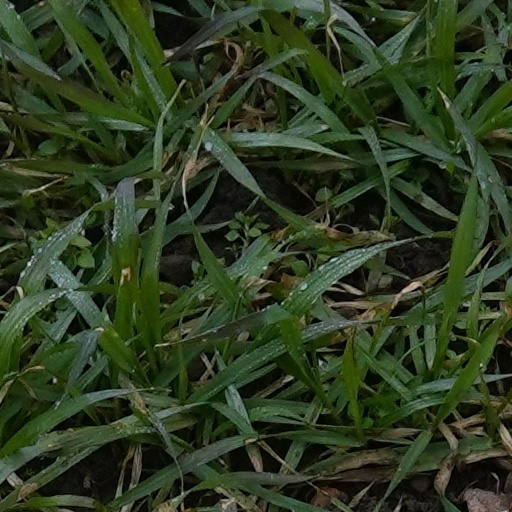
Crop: wheat